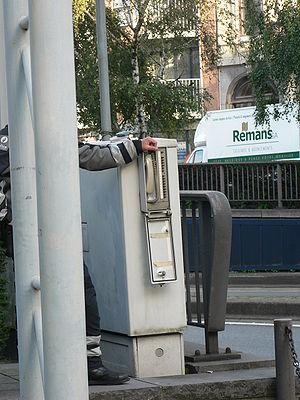
Un contrôleur de carrefour à feux est un automate spécialisé destiné à la gestion des feux de circulation en régulation de trafic.